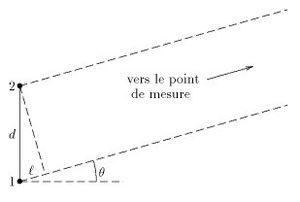
Un réseau d'antennes est un ensemble d'antennes séparées et alimentées de façon synchrone. C'est-à-dire que le déphasage du courant entre deux paires d'antennes est fixe. Nous verrons plus loin qu'un réseau peut comporter des éléments non alimentés directement par une source mais qui sont alimentés par le champ produit par le reste des éléments. Le champ électromagnétique produit par un réseau d'antennes est la somme vectorielle des champs produits par chacun des éléments. En choisissant convenablement l'espacement entre les éléments et la phase du courant qui circule dans chacun, on peut modifier la directivité du réseau grâce à l'interférence constructive dans certaines directions et à l'interférence destructive dans d'autres directions.